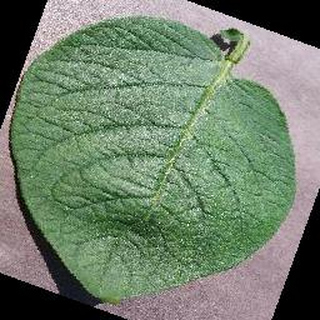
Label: healthy_potato